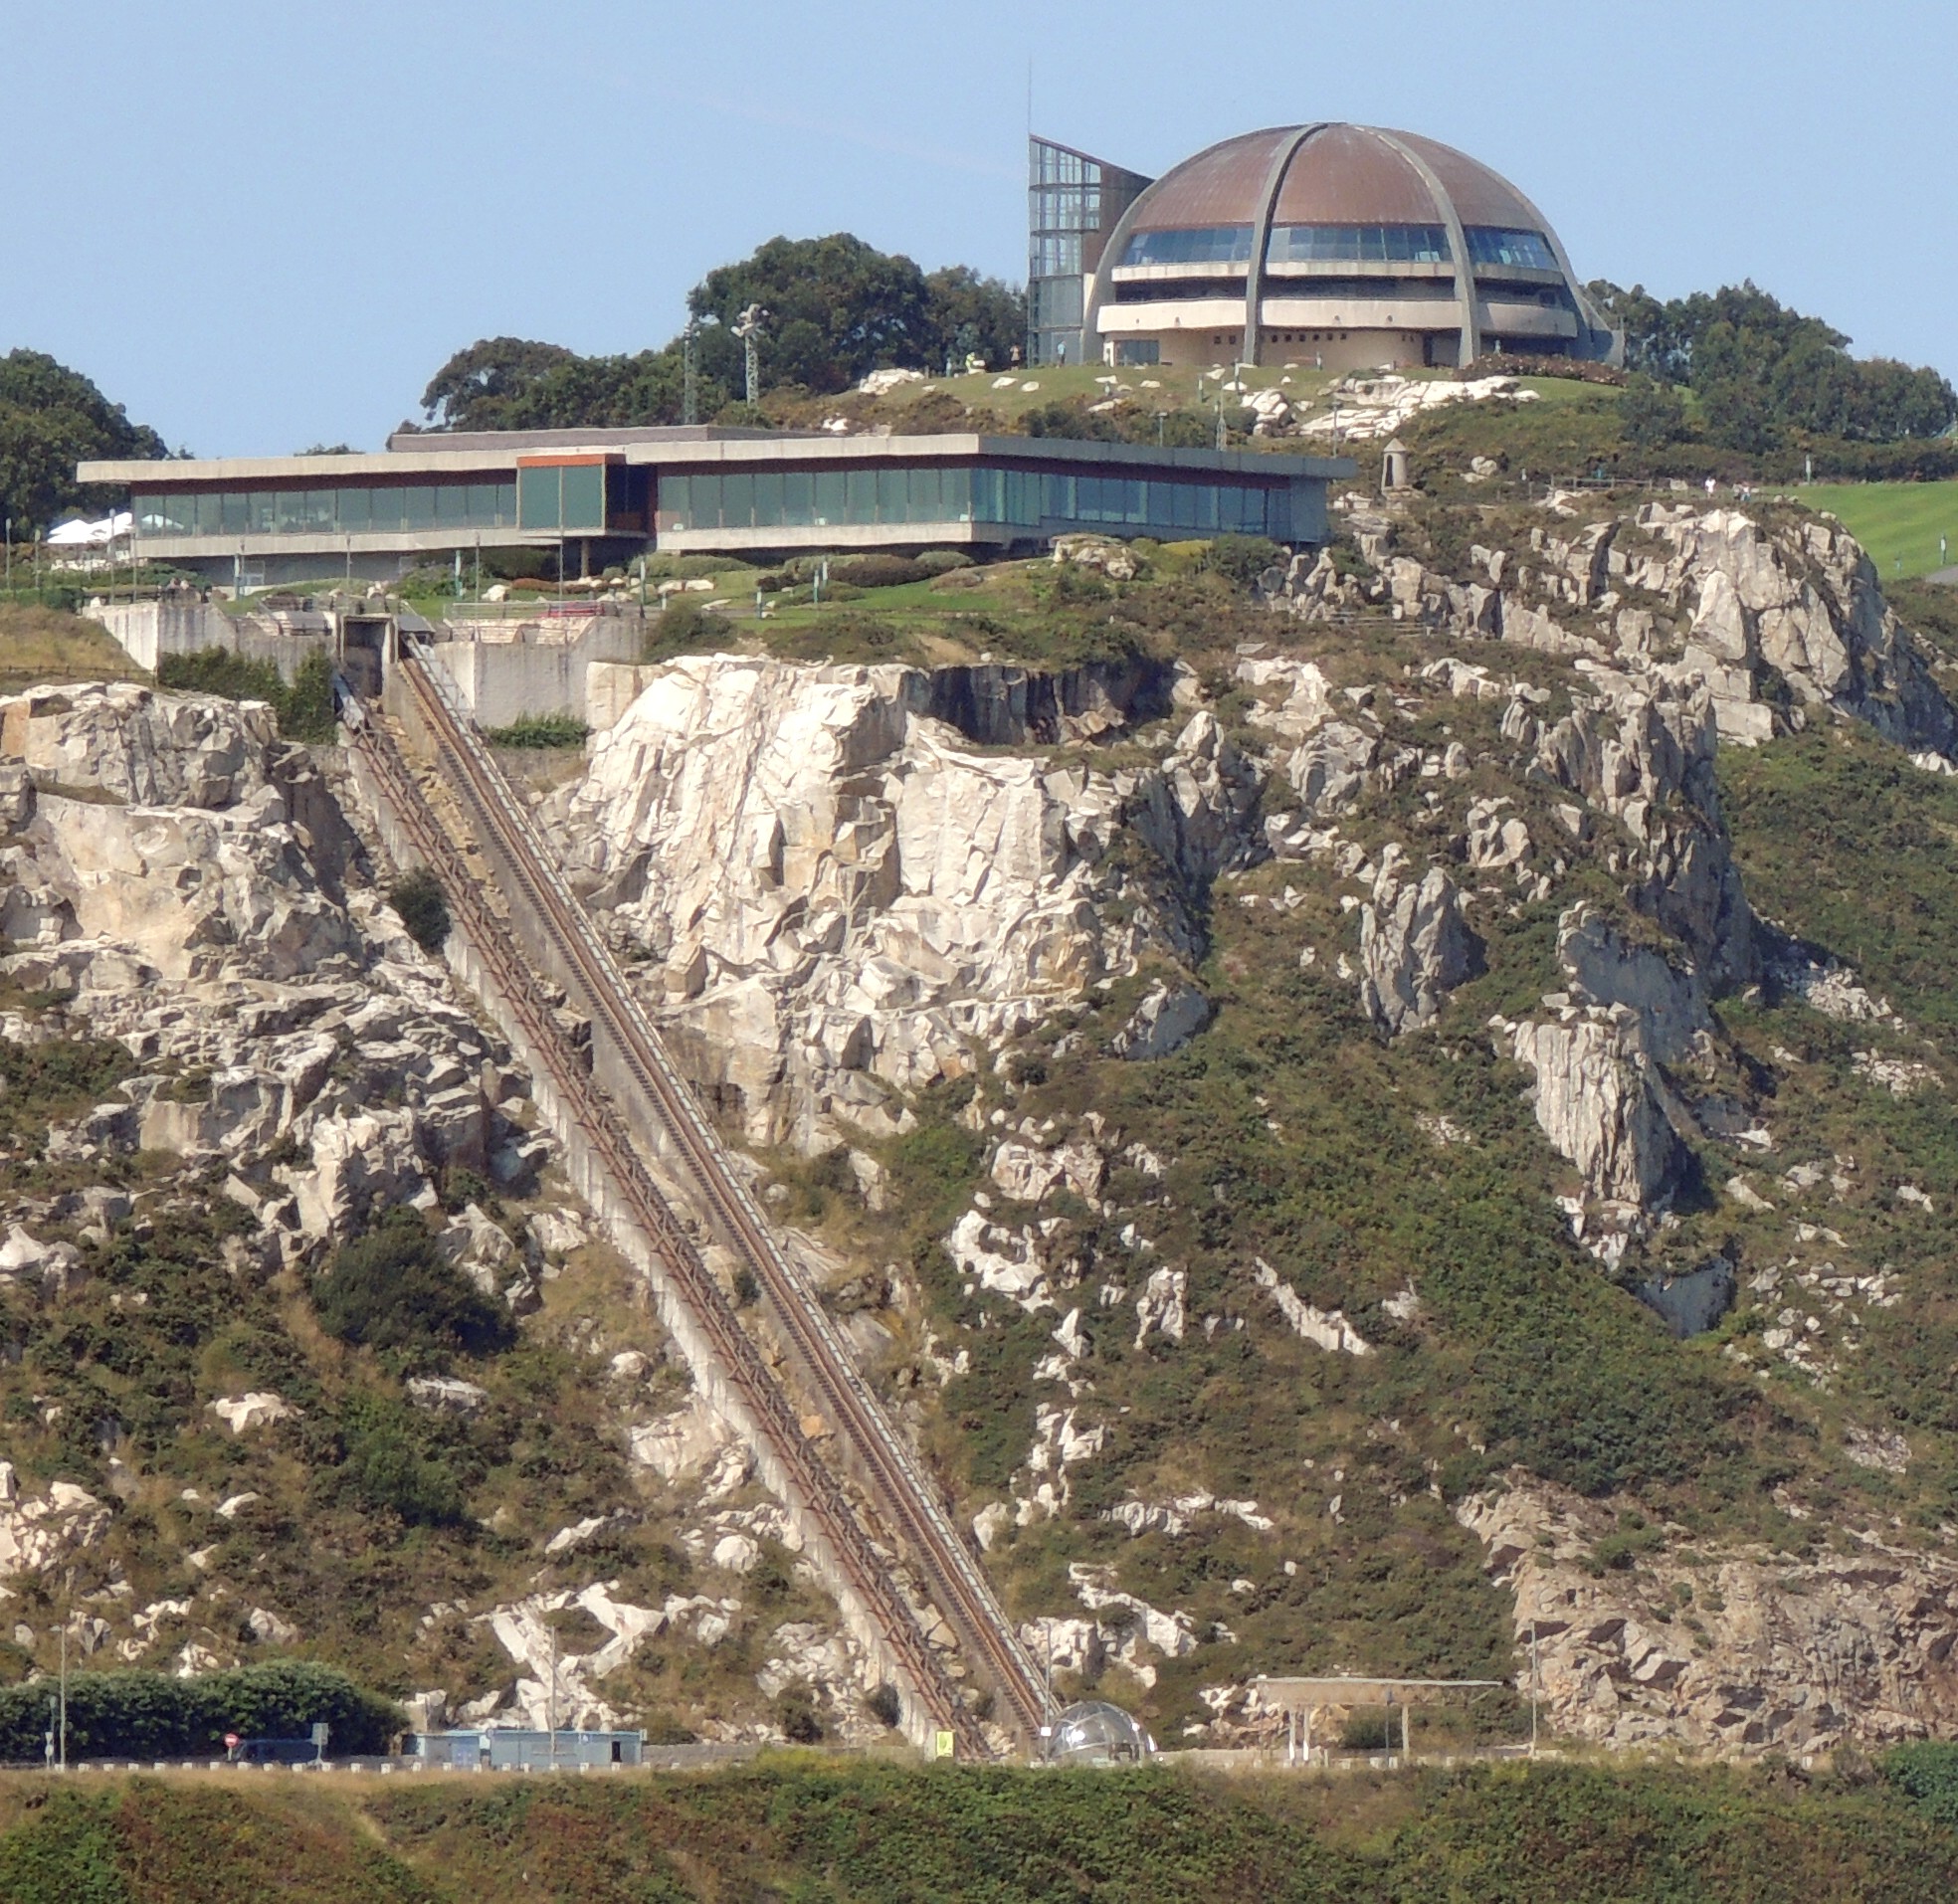
structure, reservoir, waterway, quarry, aerial photography, geological phenomenon, sport venue